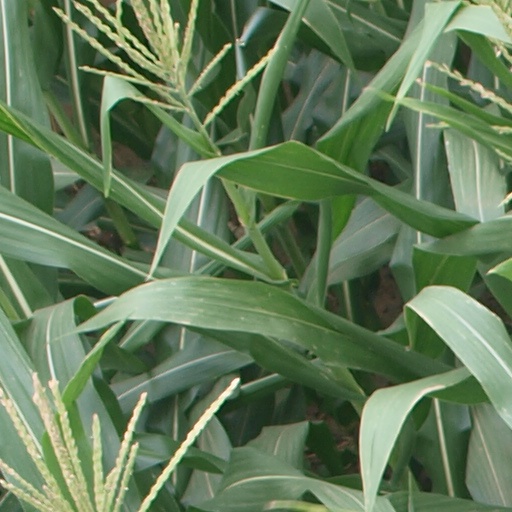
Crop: maize; corn